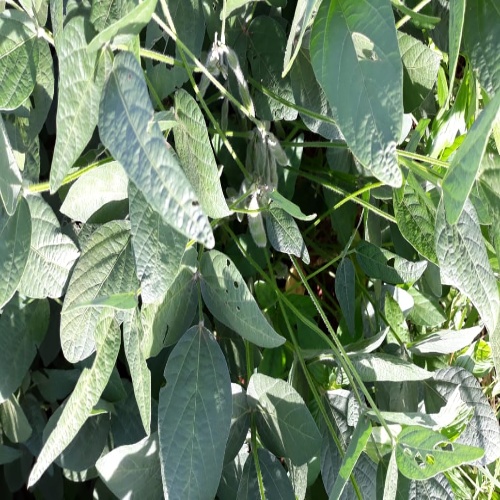
Label: Caterpillar